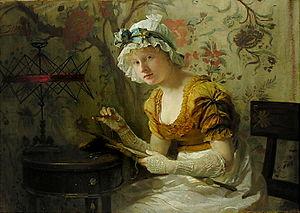
Franz Xaver Simm est un peintre et illustrateur autrichien.
La broderie est un art de décoration des tissus qui consiste à ajouter sur un tissu un motif plat ou en relief fait de fils simples, parfois en intégrant des matériaux tels que paillettes, perles voire pierres précieuses.